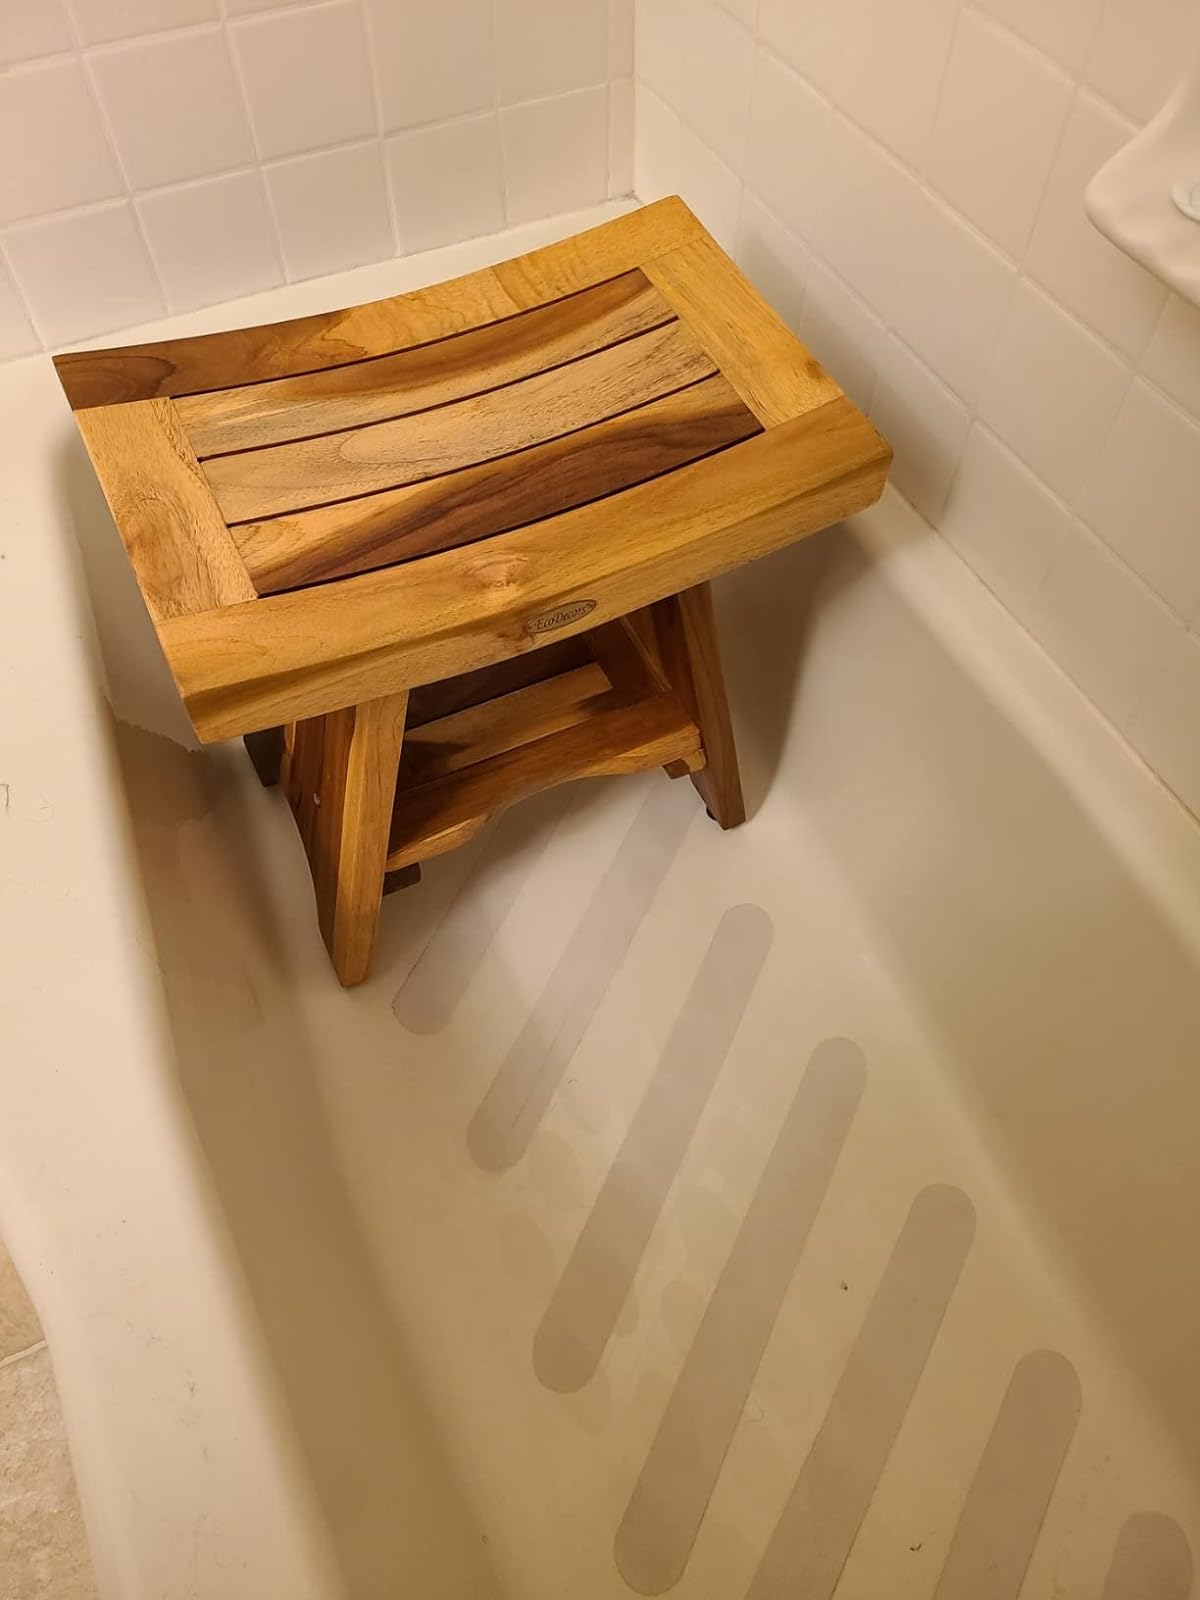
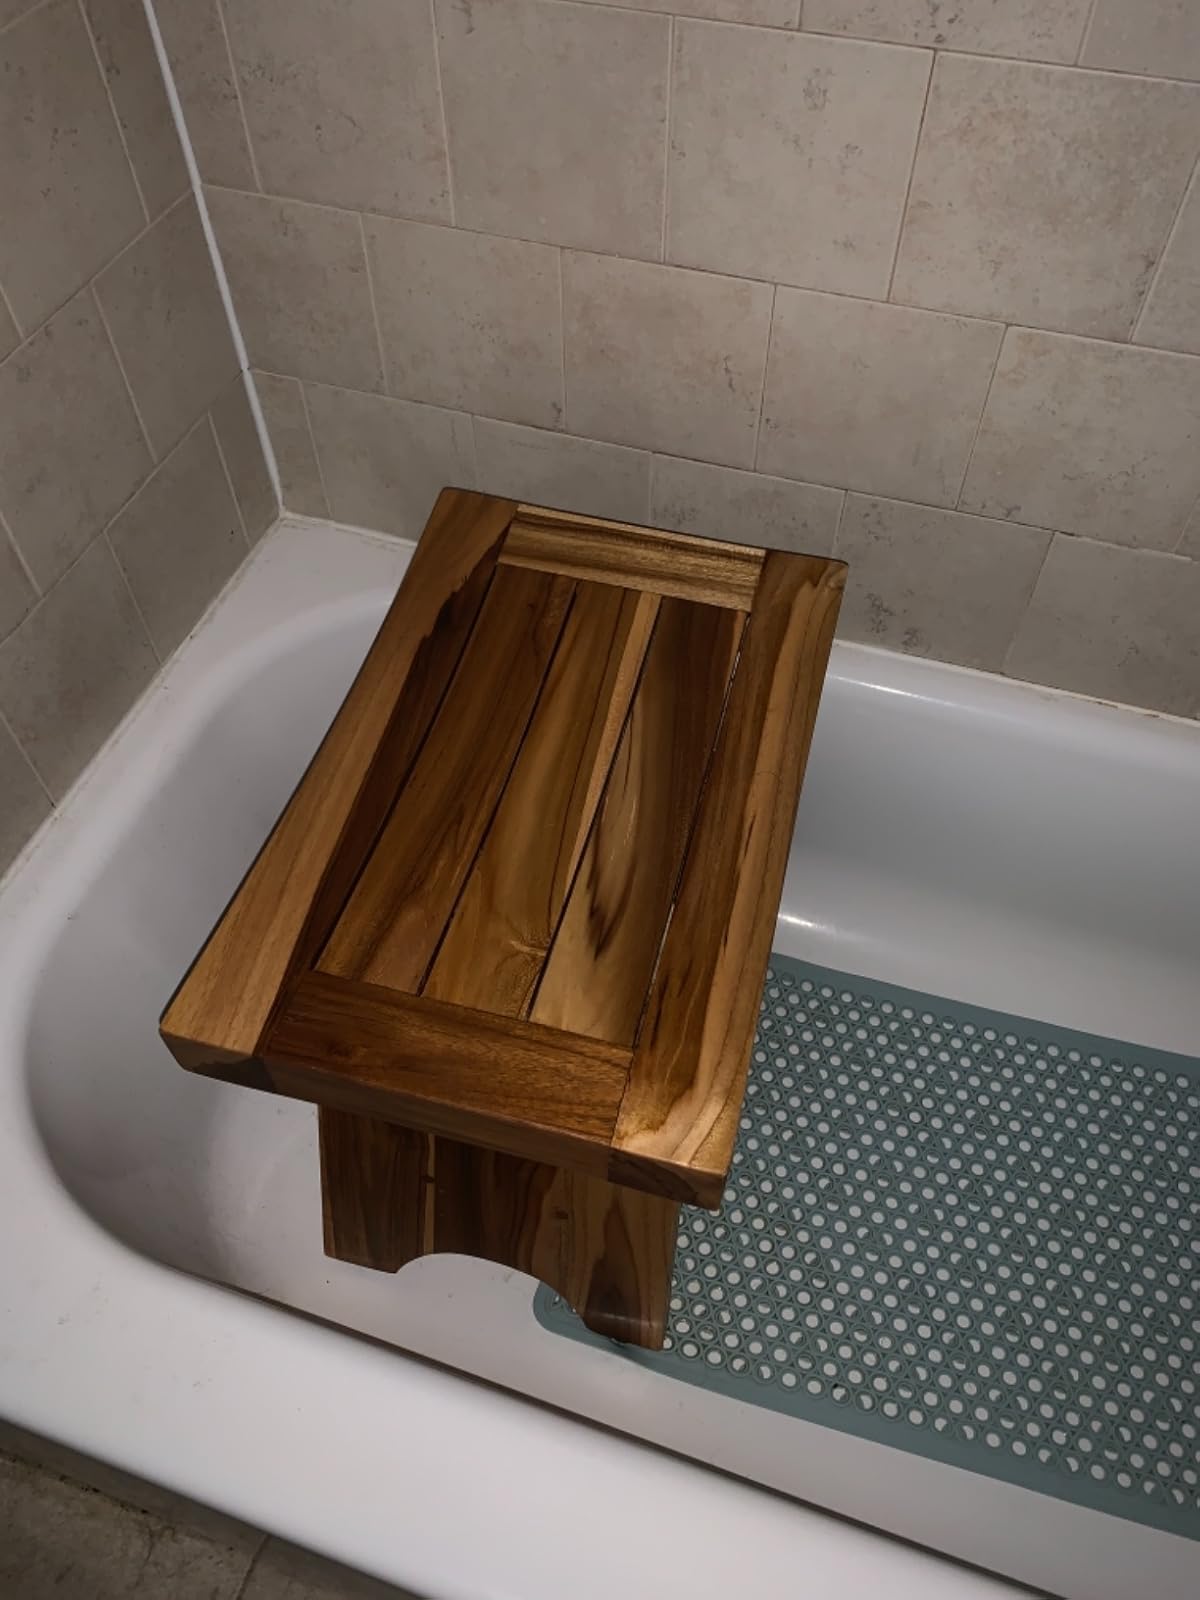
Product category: stool
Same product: yes